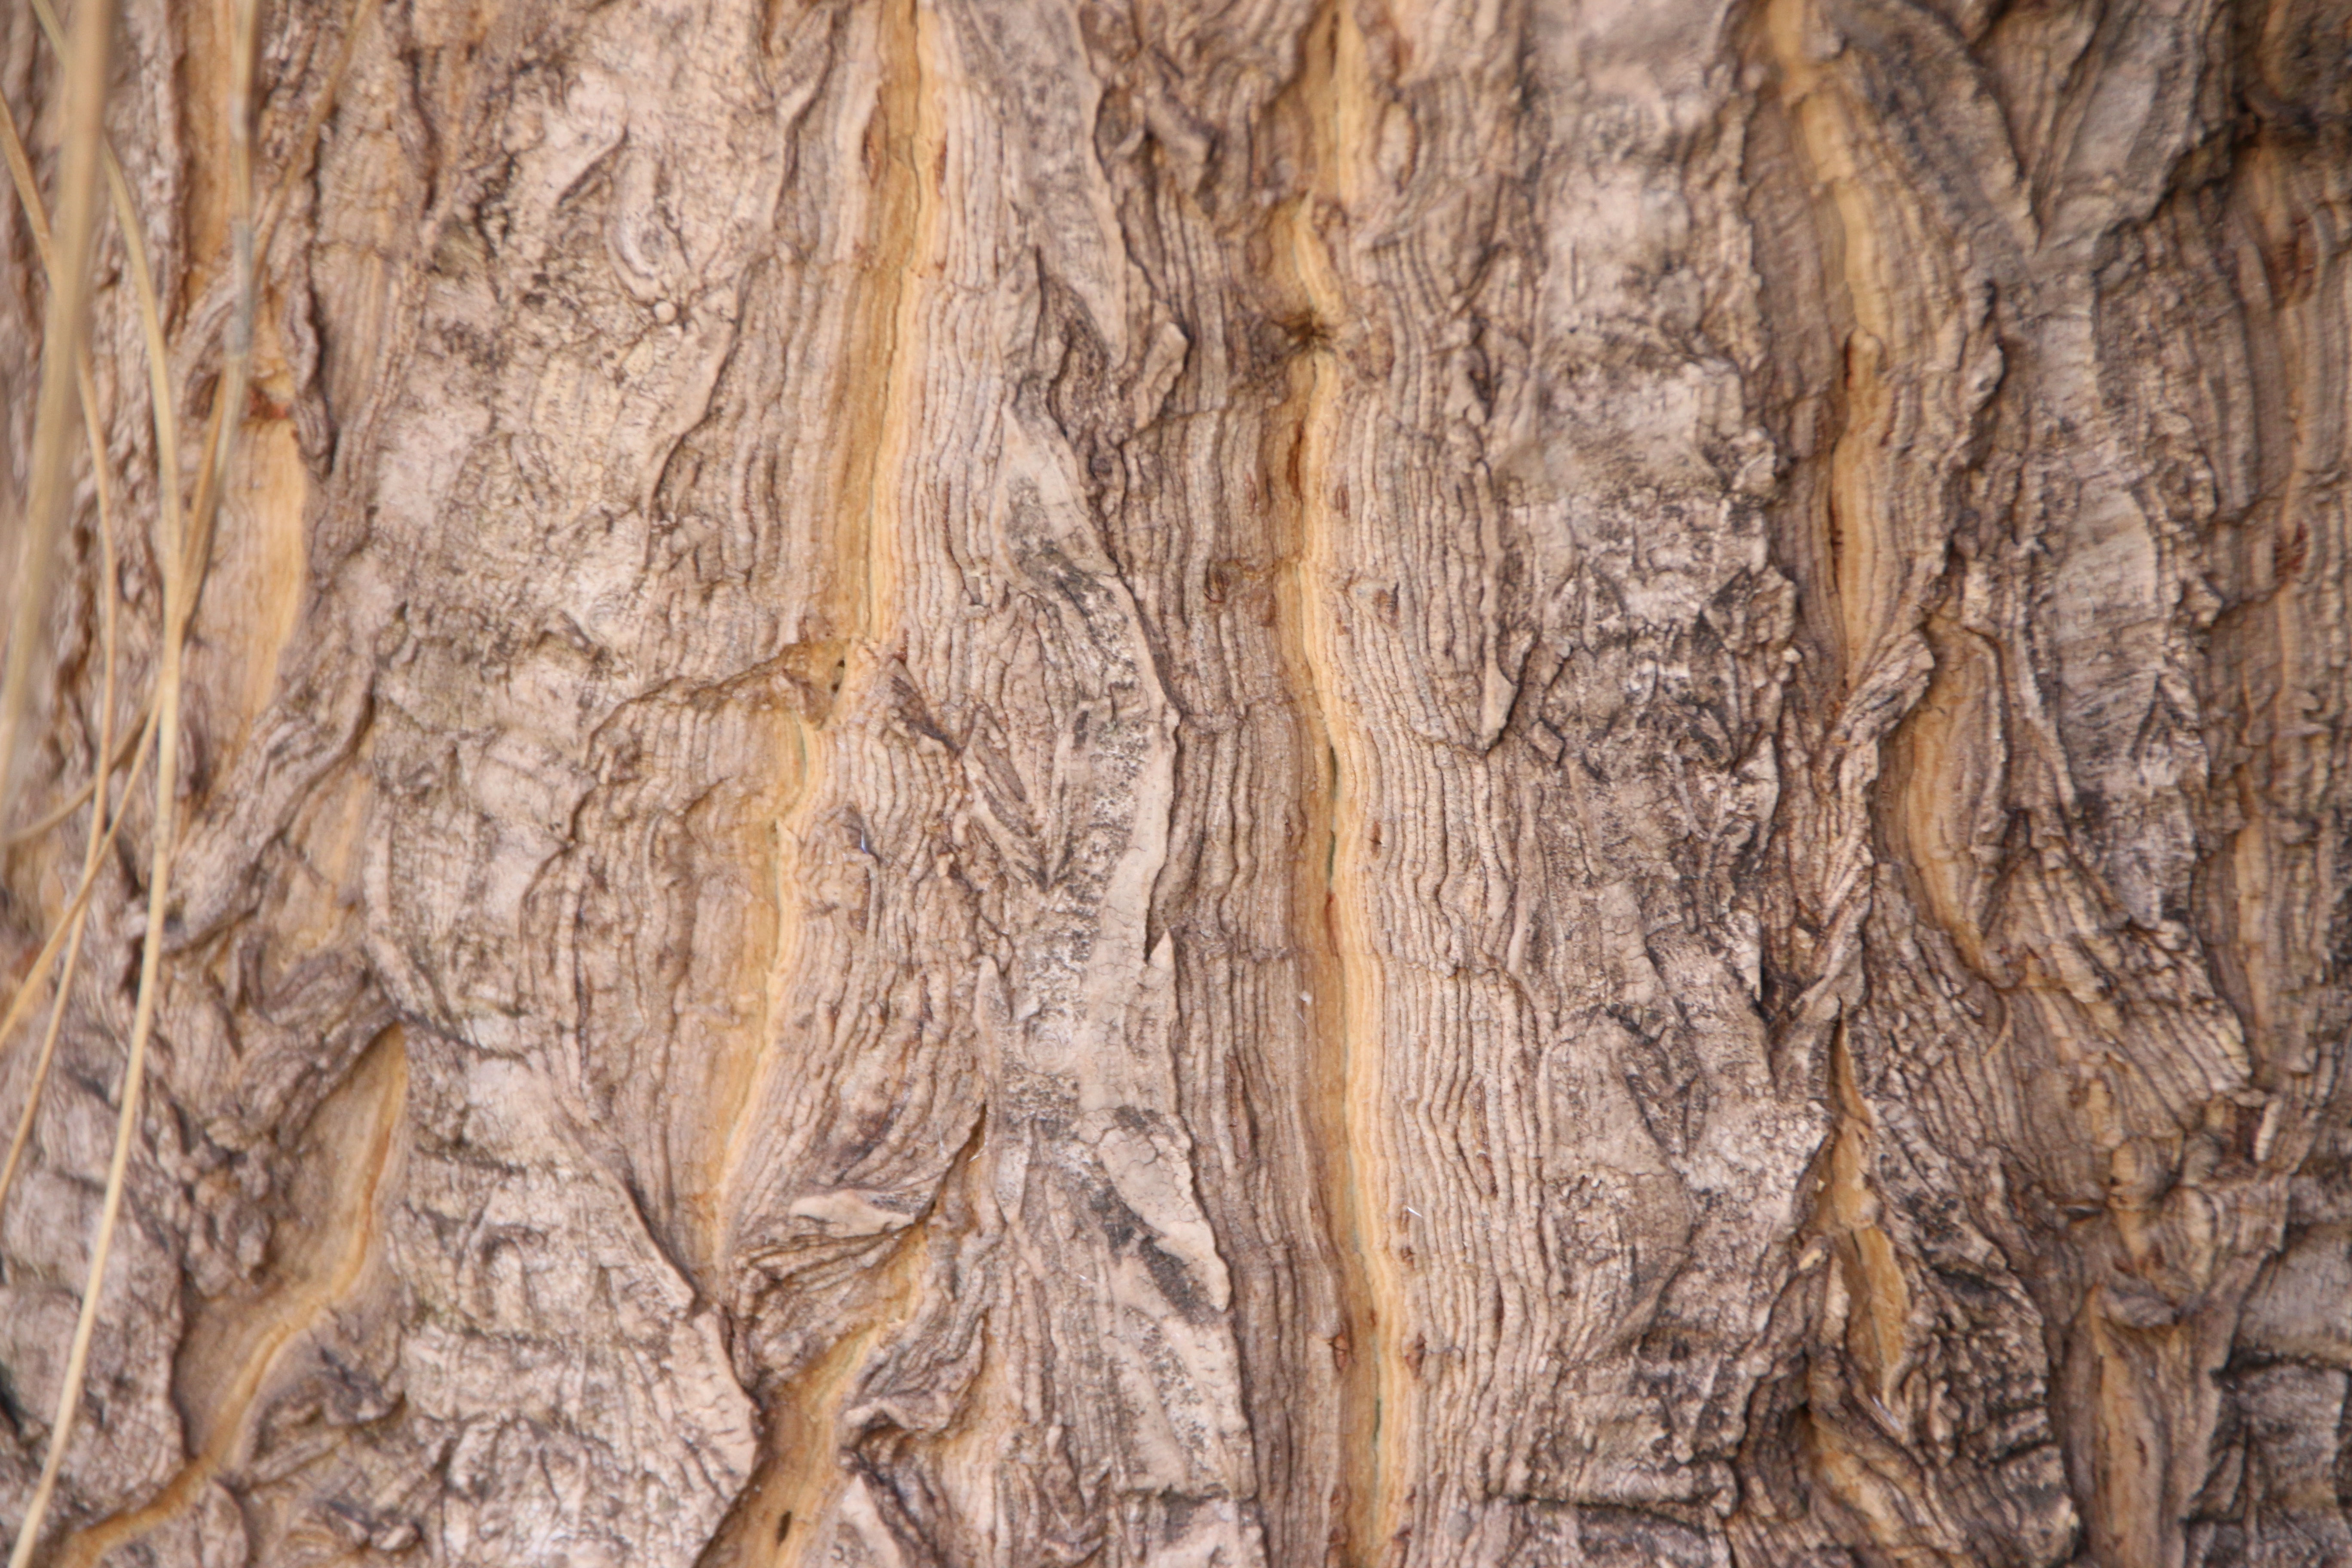
tree, nature, branch, plant, wood, texture, trunk, bark, formation, soil, tree trunk, geology, tree bark, tree bark texture, trunk trees, plant stem, woody plant